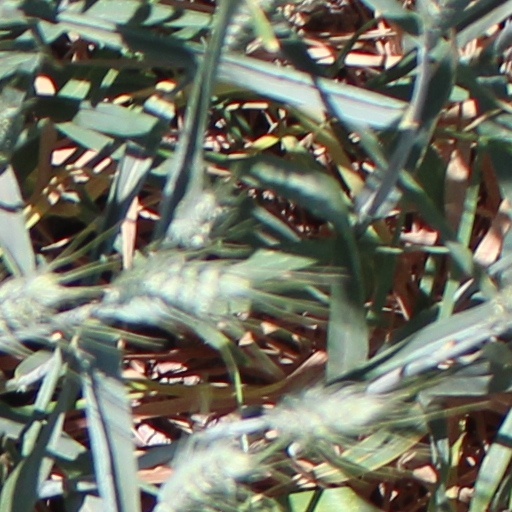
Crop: wheat